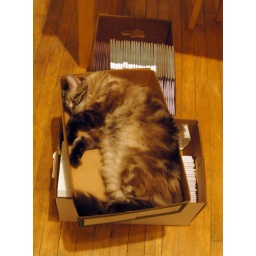
I carry all my craft fair stuff in paper boxes and the box lids were irresistible for the cats.